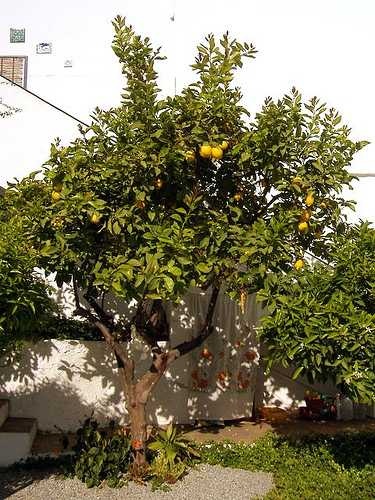
Label: Lemon